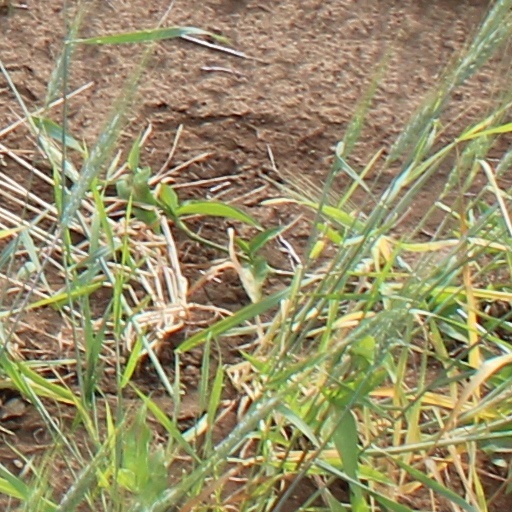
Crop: wheat